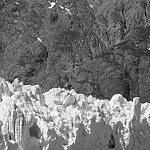
Label: B & W